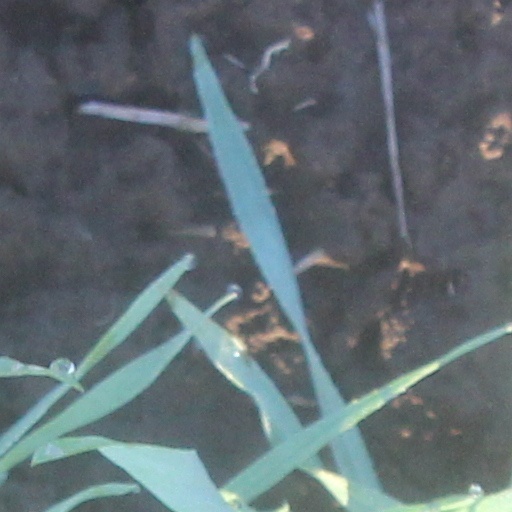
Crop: wheat